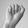
ASL letter: A